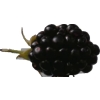
Label: blackberry